Cup

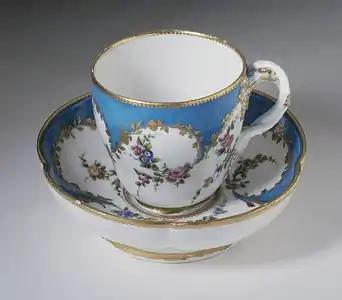
Rococo cup with saucer, circa 1753, soft-paste porcelain with overglaze enamelling, Vincennes porcelain

A cup is a small container used to hold liquids for drinking, typically with a flattened hemispherical shape, and often with a capacity of about . Cups may be made of pottery (including porcelain), glass, metal, wood, stone, polystyrene, plastic, lacquerware, or other materials. Normally, a cup is brought in contact with the mouth for drinking, distinguishing it from other tableware and drinkware forms such as jugs; however, a straw and/or lid may also be used. They also often have handles, though many do not, including beakers which have no handle or stem, or small bowl shapes which are very common in Asia.